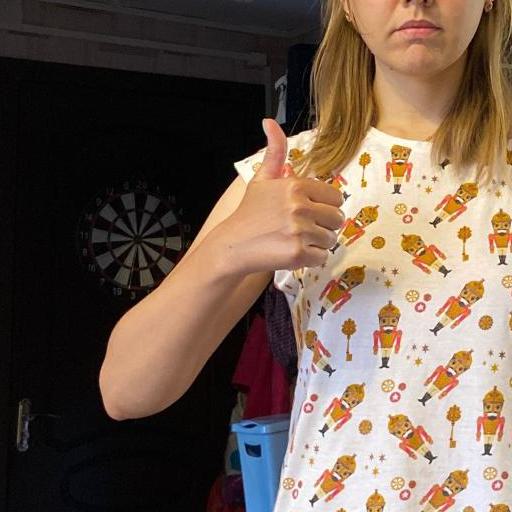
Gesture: like